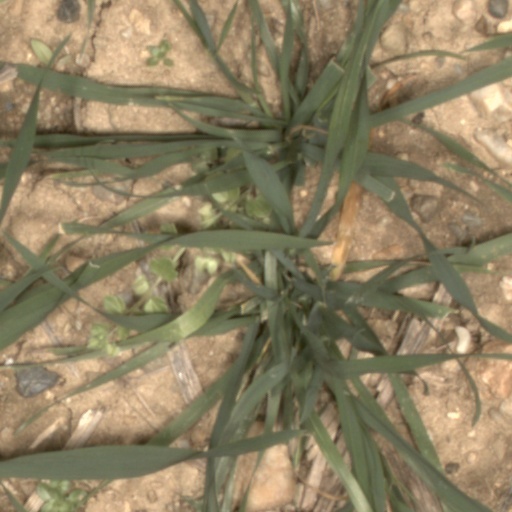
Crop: wheat